Karolina Lanckorońska

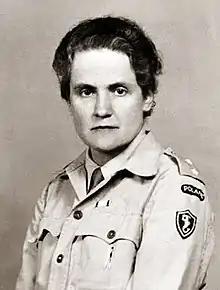
Lanckorońska in 1945

Countess Karolina Maria Adelajda Franciszka Ksawera Małgorzata Edina Lanckorońska ( [ka.rɔˈlʲi.na lant͡skɔˈrɔɲska] 11 August 1898 — 25 August 2002) was a Polish noble, World War II resistance fighter, philanthropist, and historian.